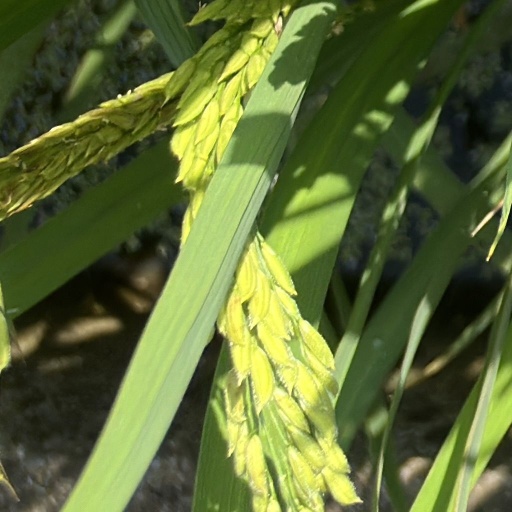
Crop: rice